Emir Mustapha

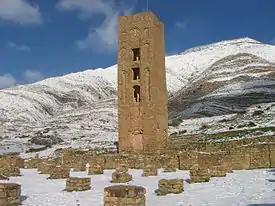
Hodna Mountains

Mustapha was later appointed in August 1839 by Abdelkader as Khalifa of the Hodna region around the M'Sila territory. As soon as he arrived in M'Sila, he headed for the "Hautes Plaines" in the northeast, calling all the tribes in his path to arms against the French, and in less than eight days, the insurrection became widespread.